Sheldon Harnick

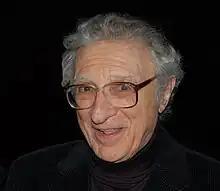
Harnick in 2006

Sheldon Mayer Harnick (April 30, 1924 – June 23, 2023) was an American lyricist and songwriter best known for his collaborations with composer Jerry Bock on musicals such as "Fiorello!", "She Loves Me", and "Fiddler on the Roof".